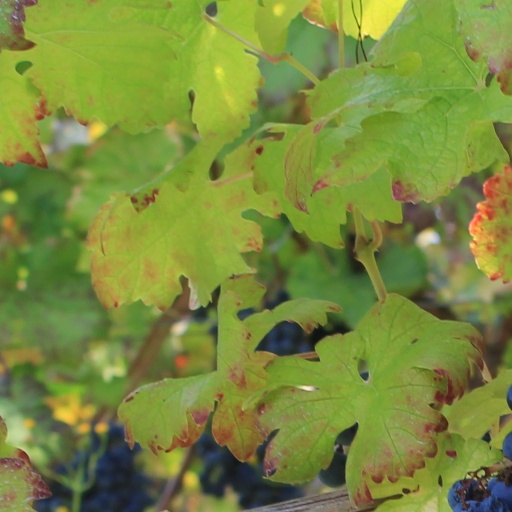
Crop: grape